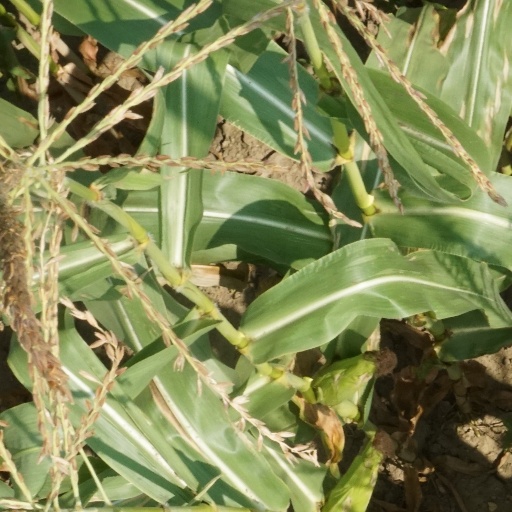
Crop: maize; corn